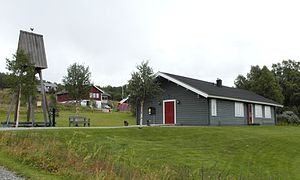
Bruksvallarna
Bruksvallarna kapel
Bruksvallarna er et byområde i Härjedalens kommun i Jämtlands län i Sverige. I 2010 var indbyggertallet 95.